Interlok

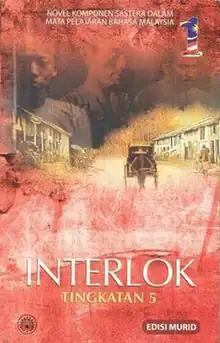
The front cover of Interlok

Interlok is a 1971 Malay language novel written by Malaysian national laureate Abdullah Hussain. The novel was included in the syllabus for the Malay Literature subject as compulsory reading for students in Form 5 (Secondary 5) in schools throughout Malaysia. "Interlok" caused a controversy when detractors claim that the novel contained derogatory words to describe Malaysian Indians, such as "pariah" and "black people". The largest Malaysian Indian political party, the Malaysian Indian Congress (MIC), demanded that the novel be removed from the school syllabus.